'Akbara

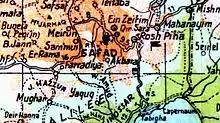
'Akbara, 1946

Salman Abu-Sitta, author of the "Atlas of Palestine", estimated that the number of Palestinian refugees from 'Akbara in 1998 was 1,852 people.